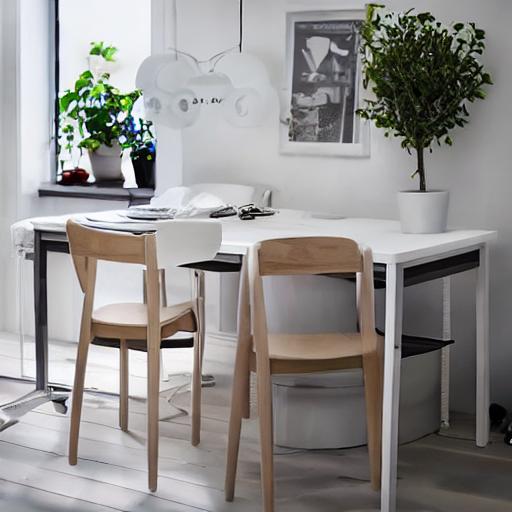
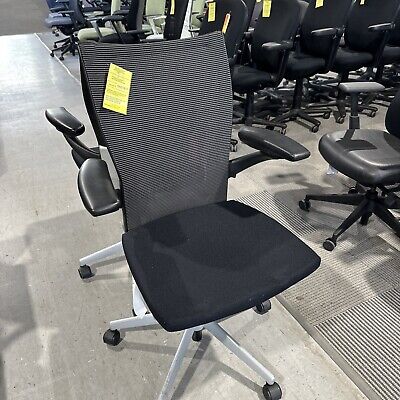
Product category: items_chair
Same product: no